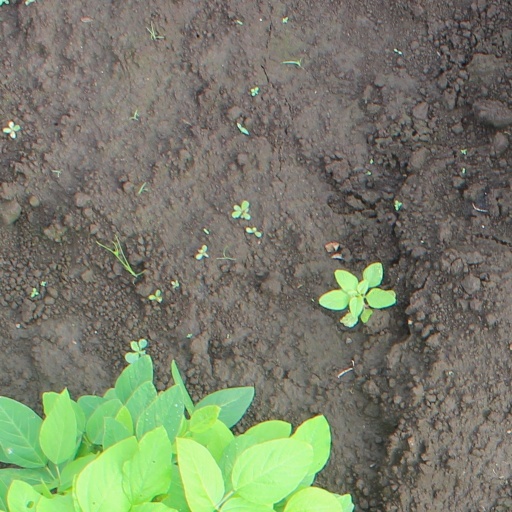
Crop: soybean